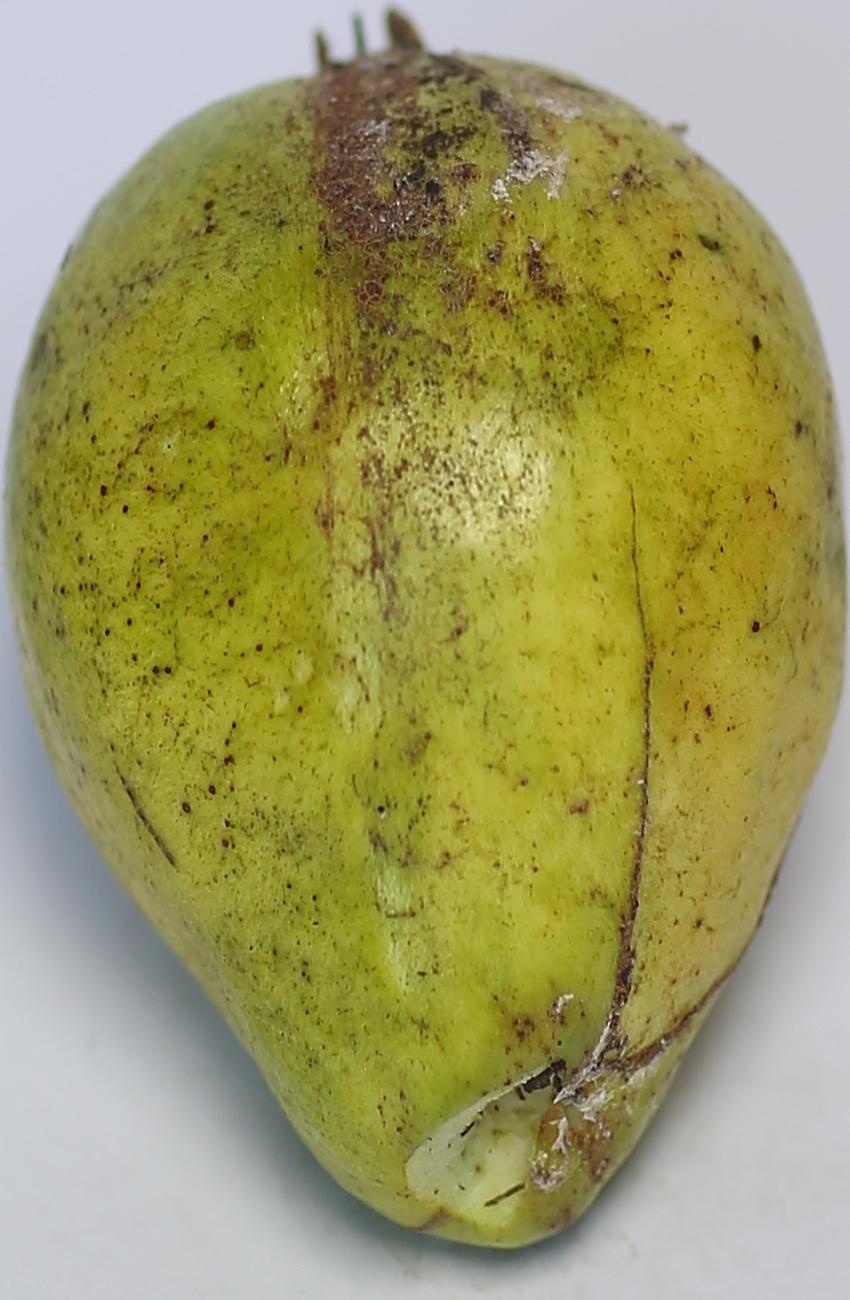
Maturity: green
Variety: riyali